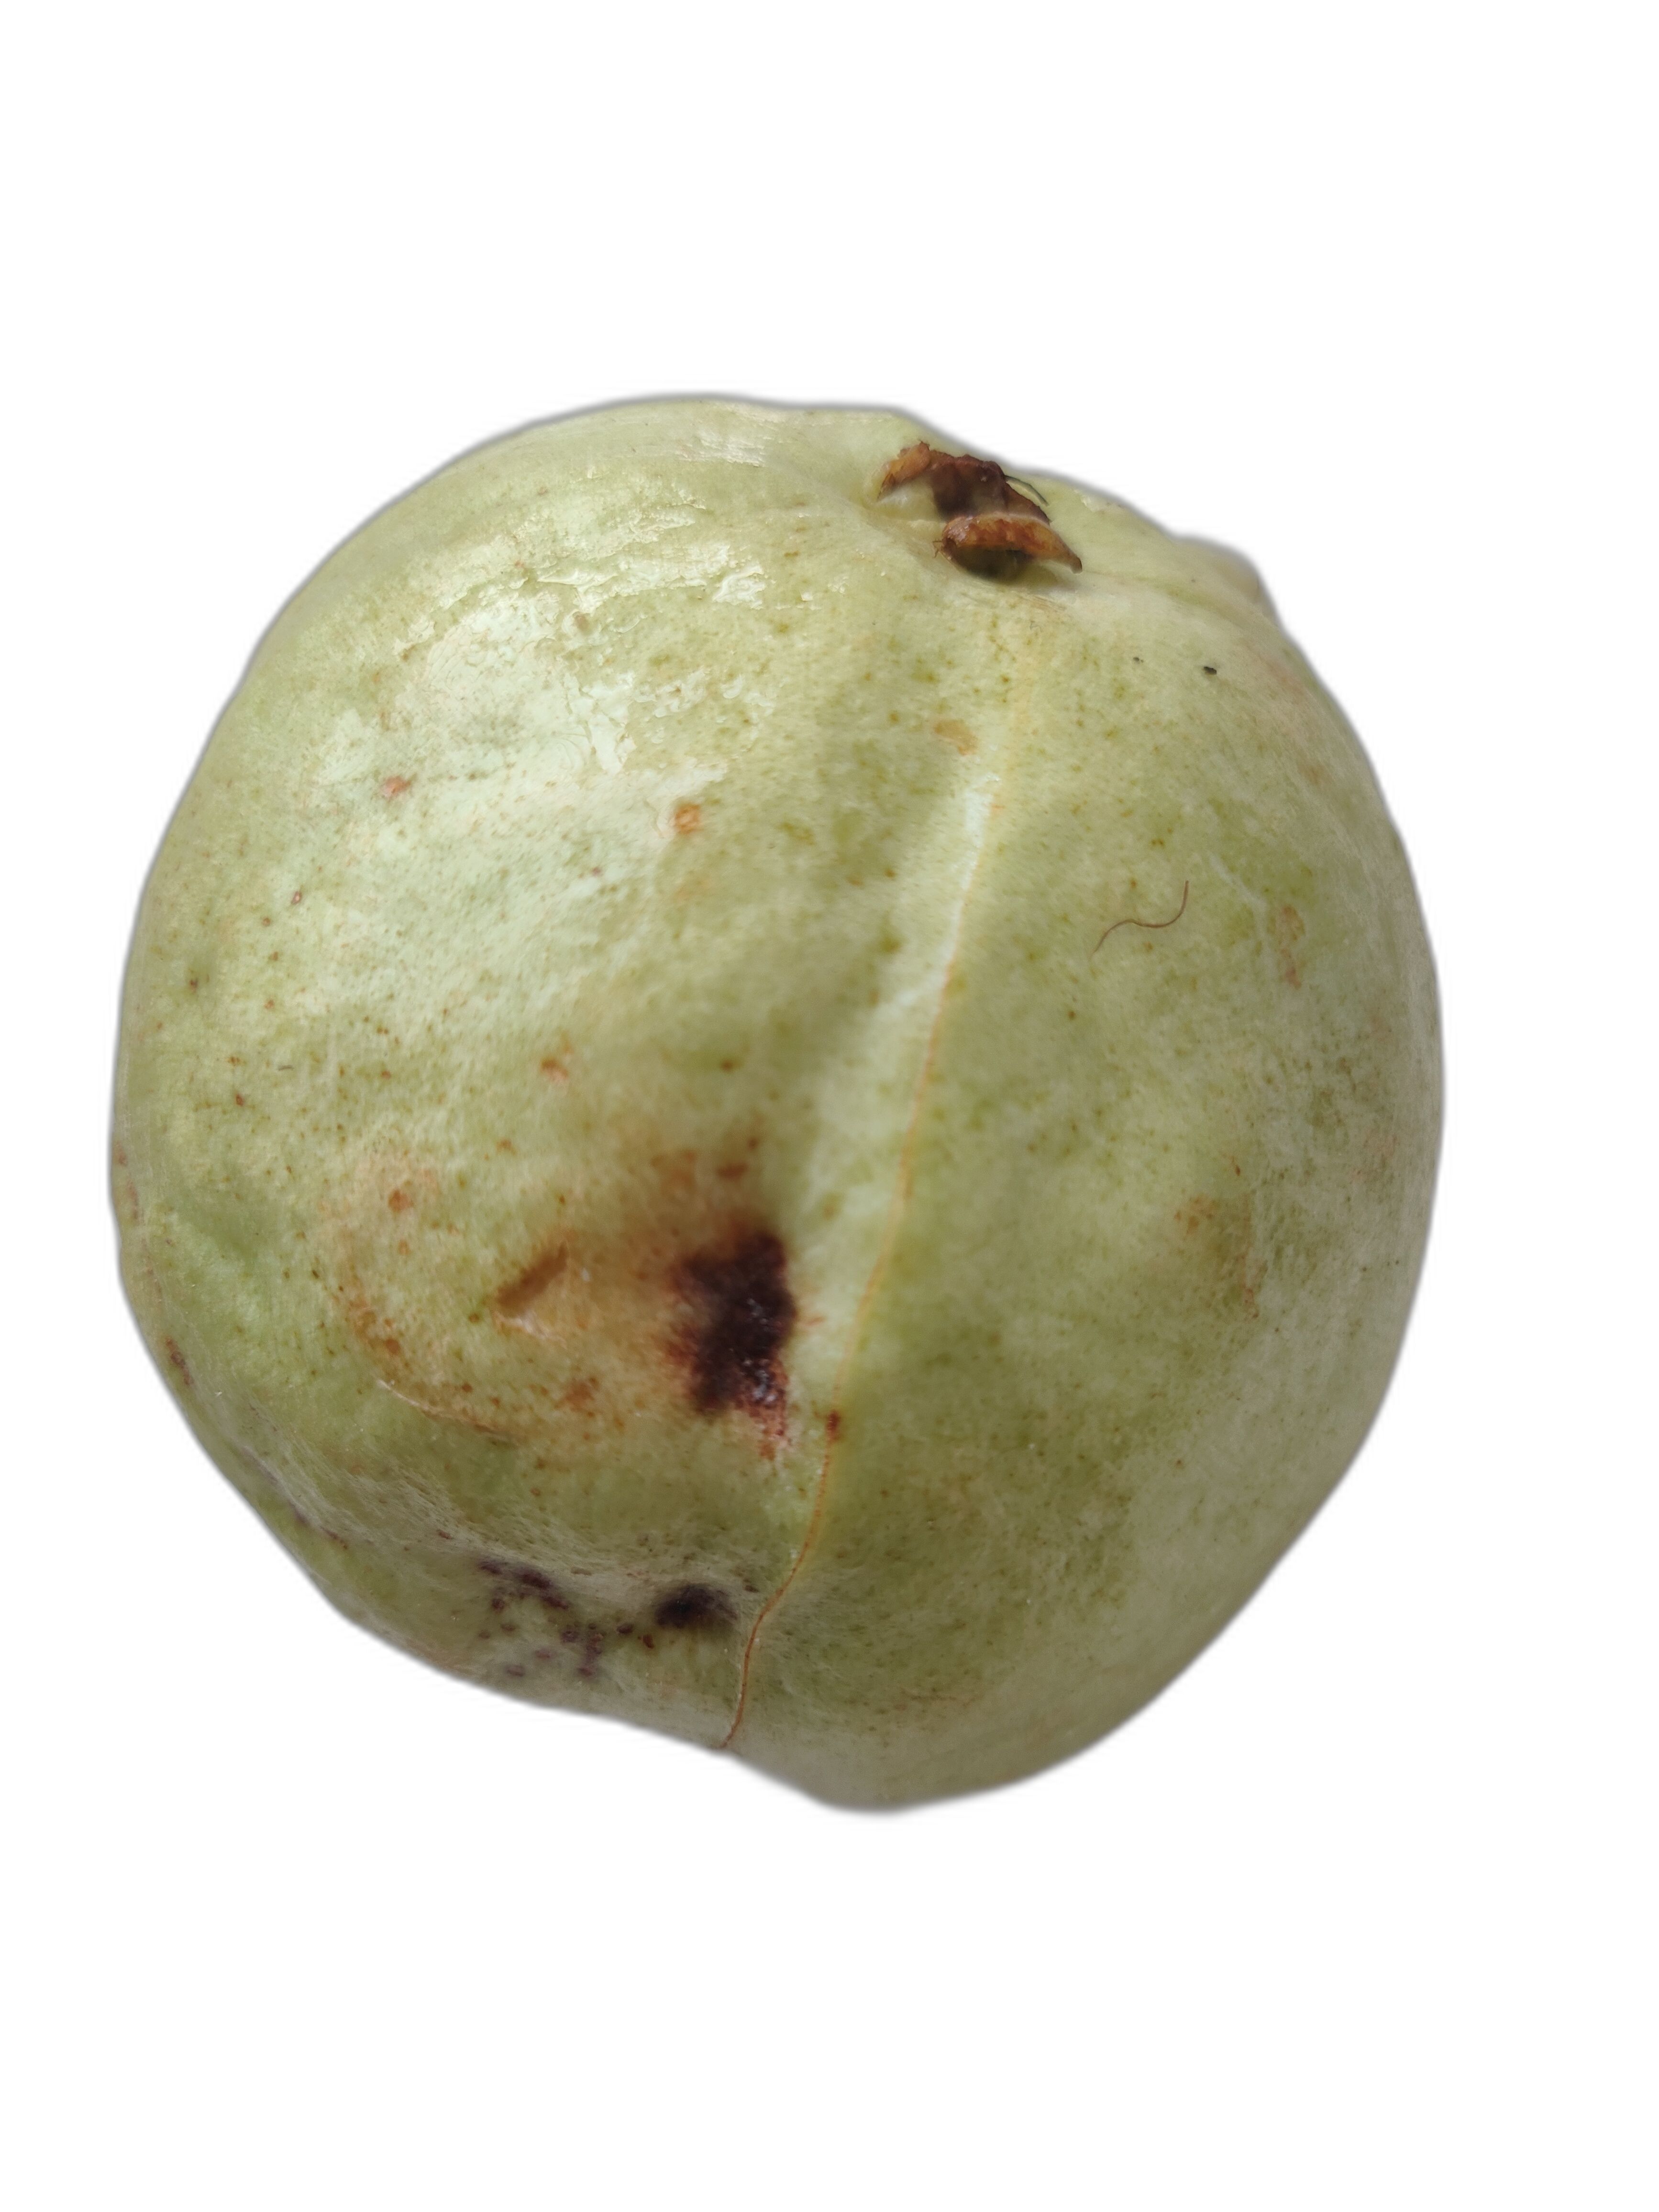
Plant part: fruit
Disease: Anthracnose